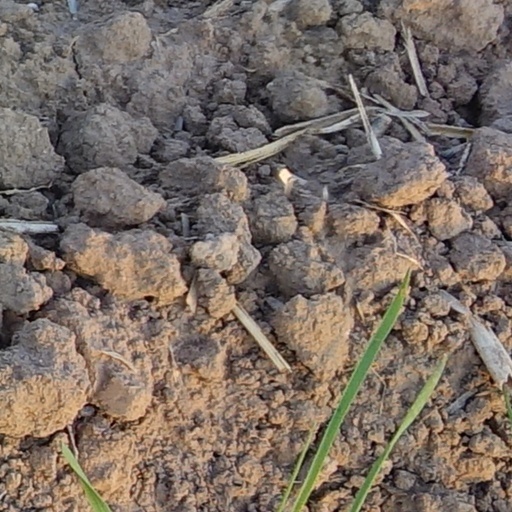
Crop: wheat